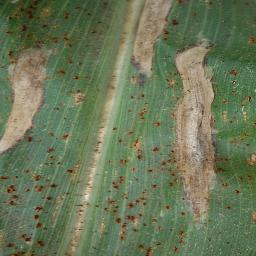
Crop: corn
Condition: (maize)_northern_blight